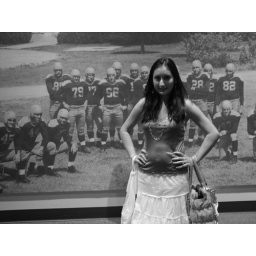
Stephanie in front of a black and white picture of the Packers.